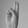
ASL letter: U